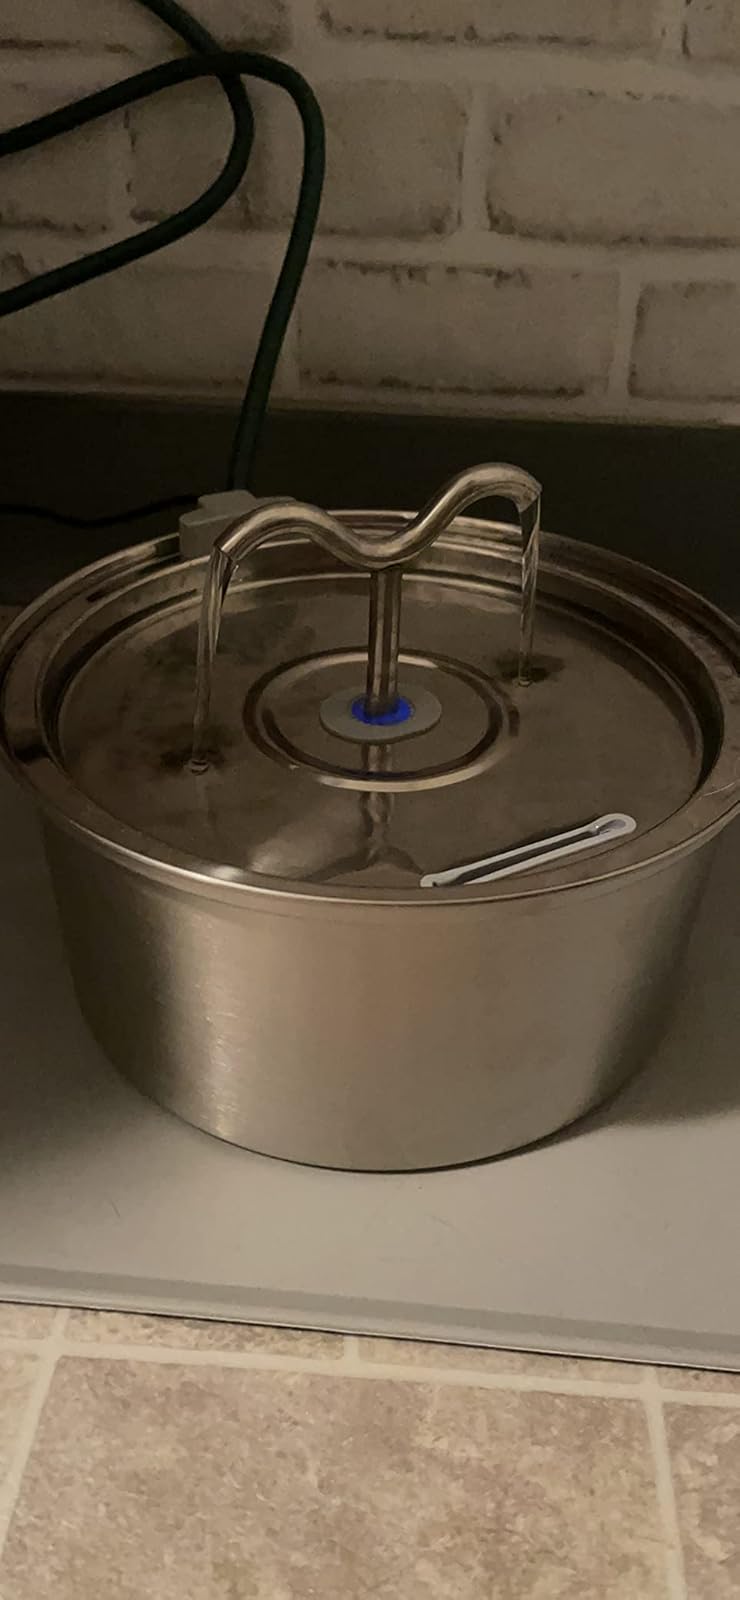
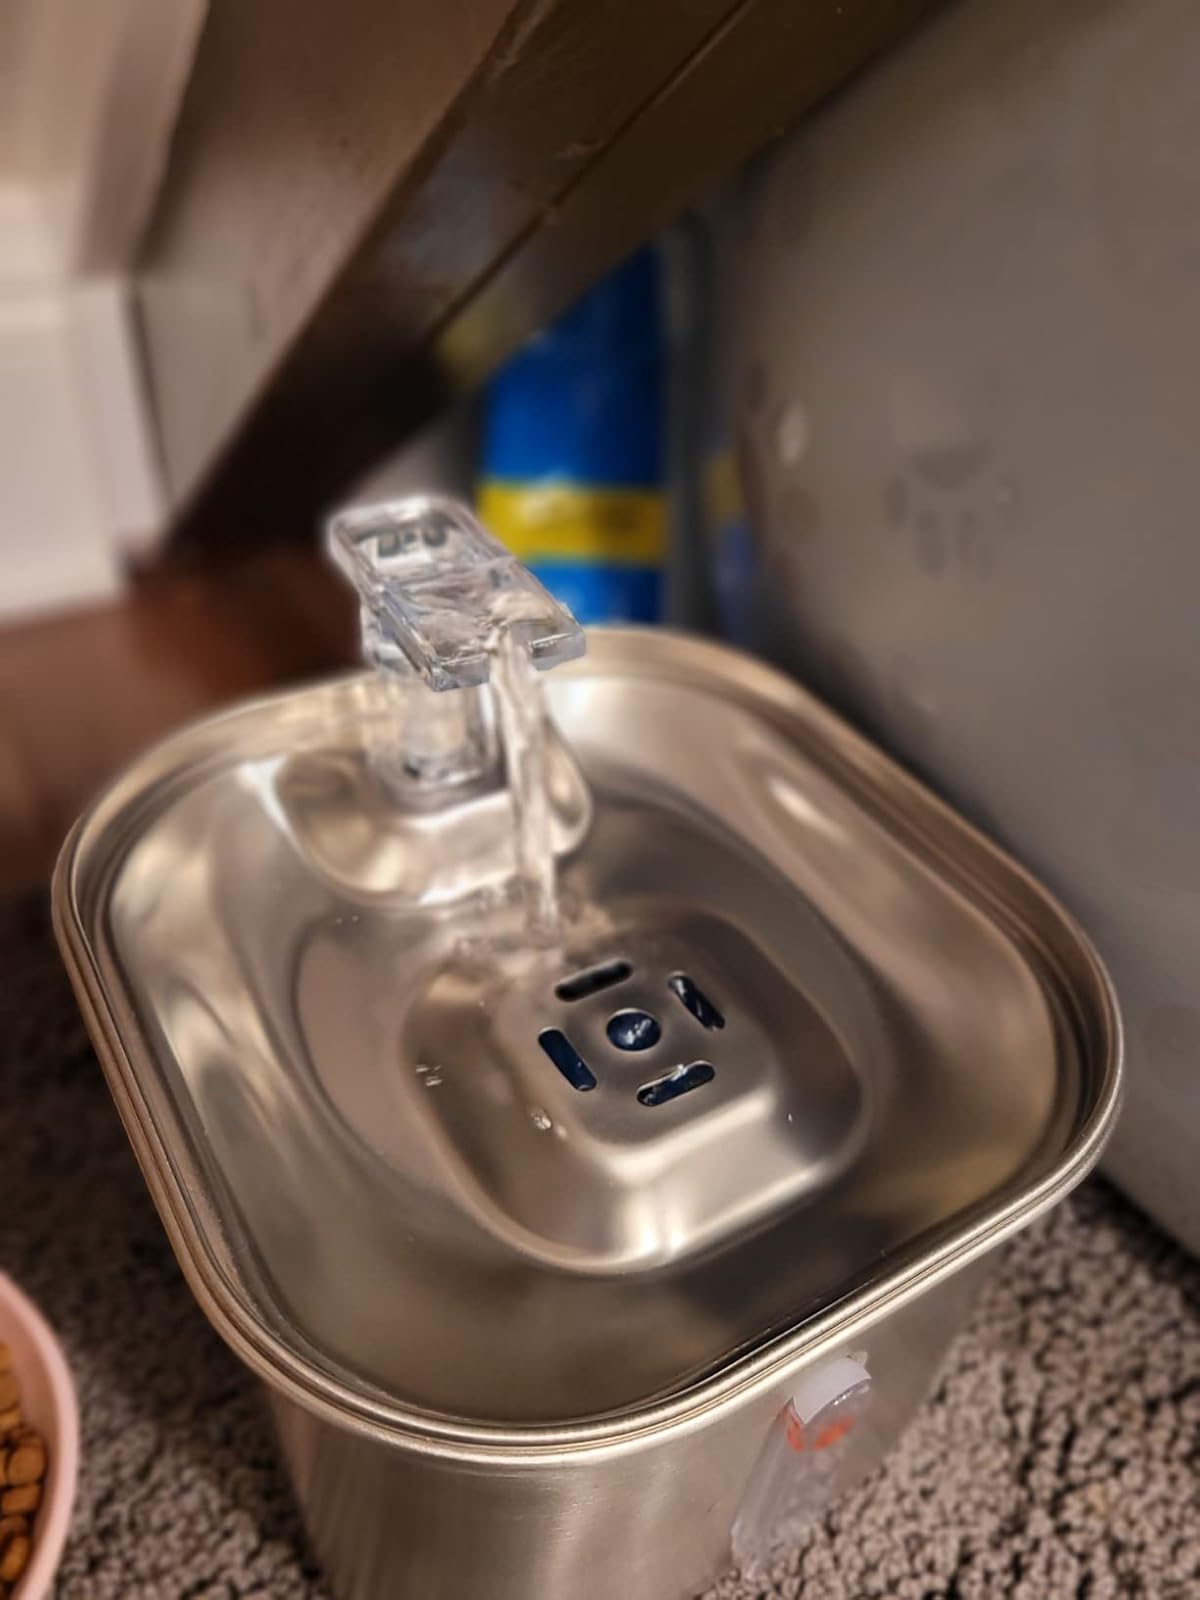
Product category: items_bowl
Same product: no